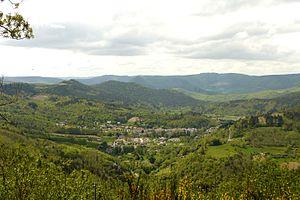
Vue générale de Saint-Jean du Bruel
Saint-Jean-du-Bruel est une commune française, située dans le département de l'Aveyron, en région Occitanie.